Solomon Islands at the 2008 Summer Olympics

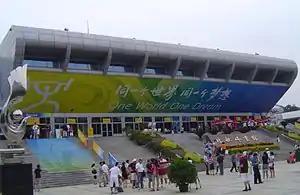
The Beihang University Gymnasium, where Hale participated in her event

Wendy Hale represented the Solomon Islands at the Beijing Olympics, participating in the women's lightweight division of weightlifting which encompasses athletes who weigh under 58 kilograms. Born on Malaita, the most populous of the Solomon Islands, Hale was 20 years old when she participated at the 2008 Olympics. She had not previously competed in any Olympic games. During the course of the event, which took place on 11 August, Hale faced eleven other athletes. She was the only athlete in the event from the entire region of Oceania.